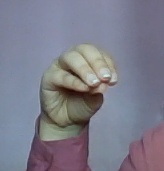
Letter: ha